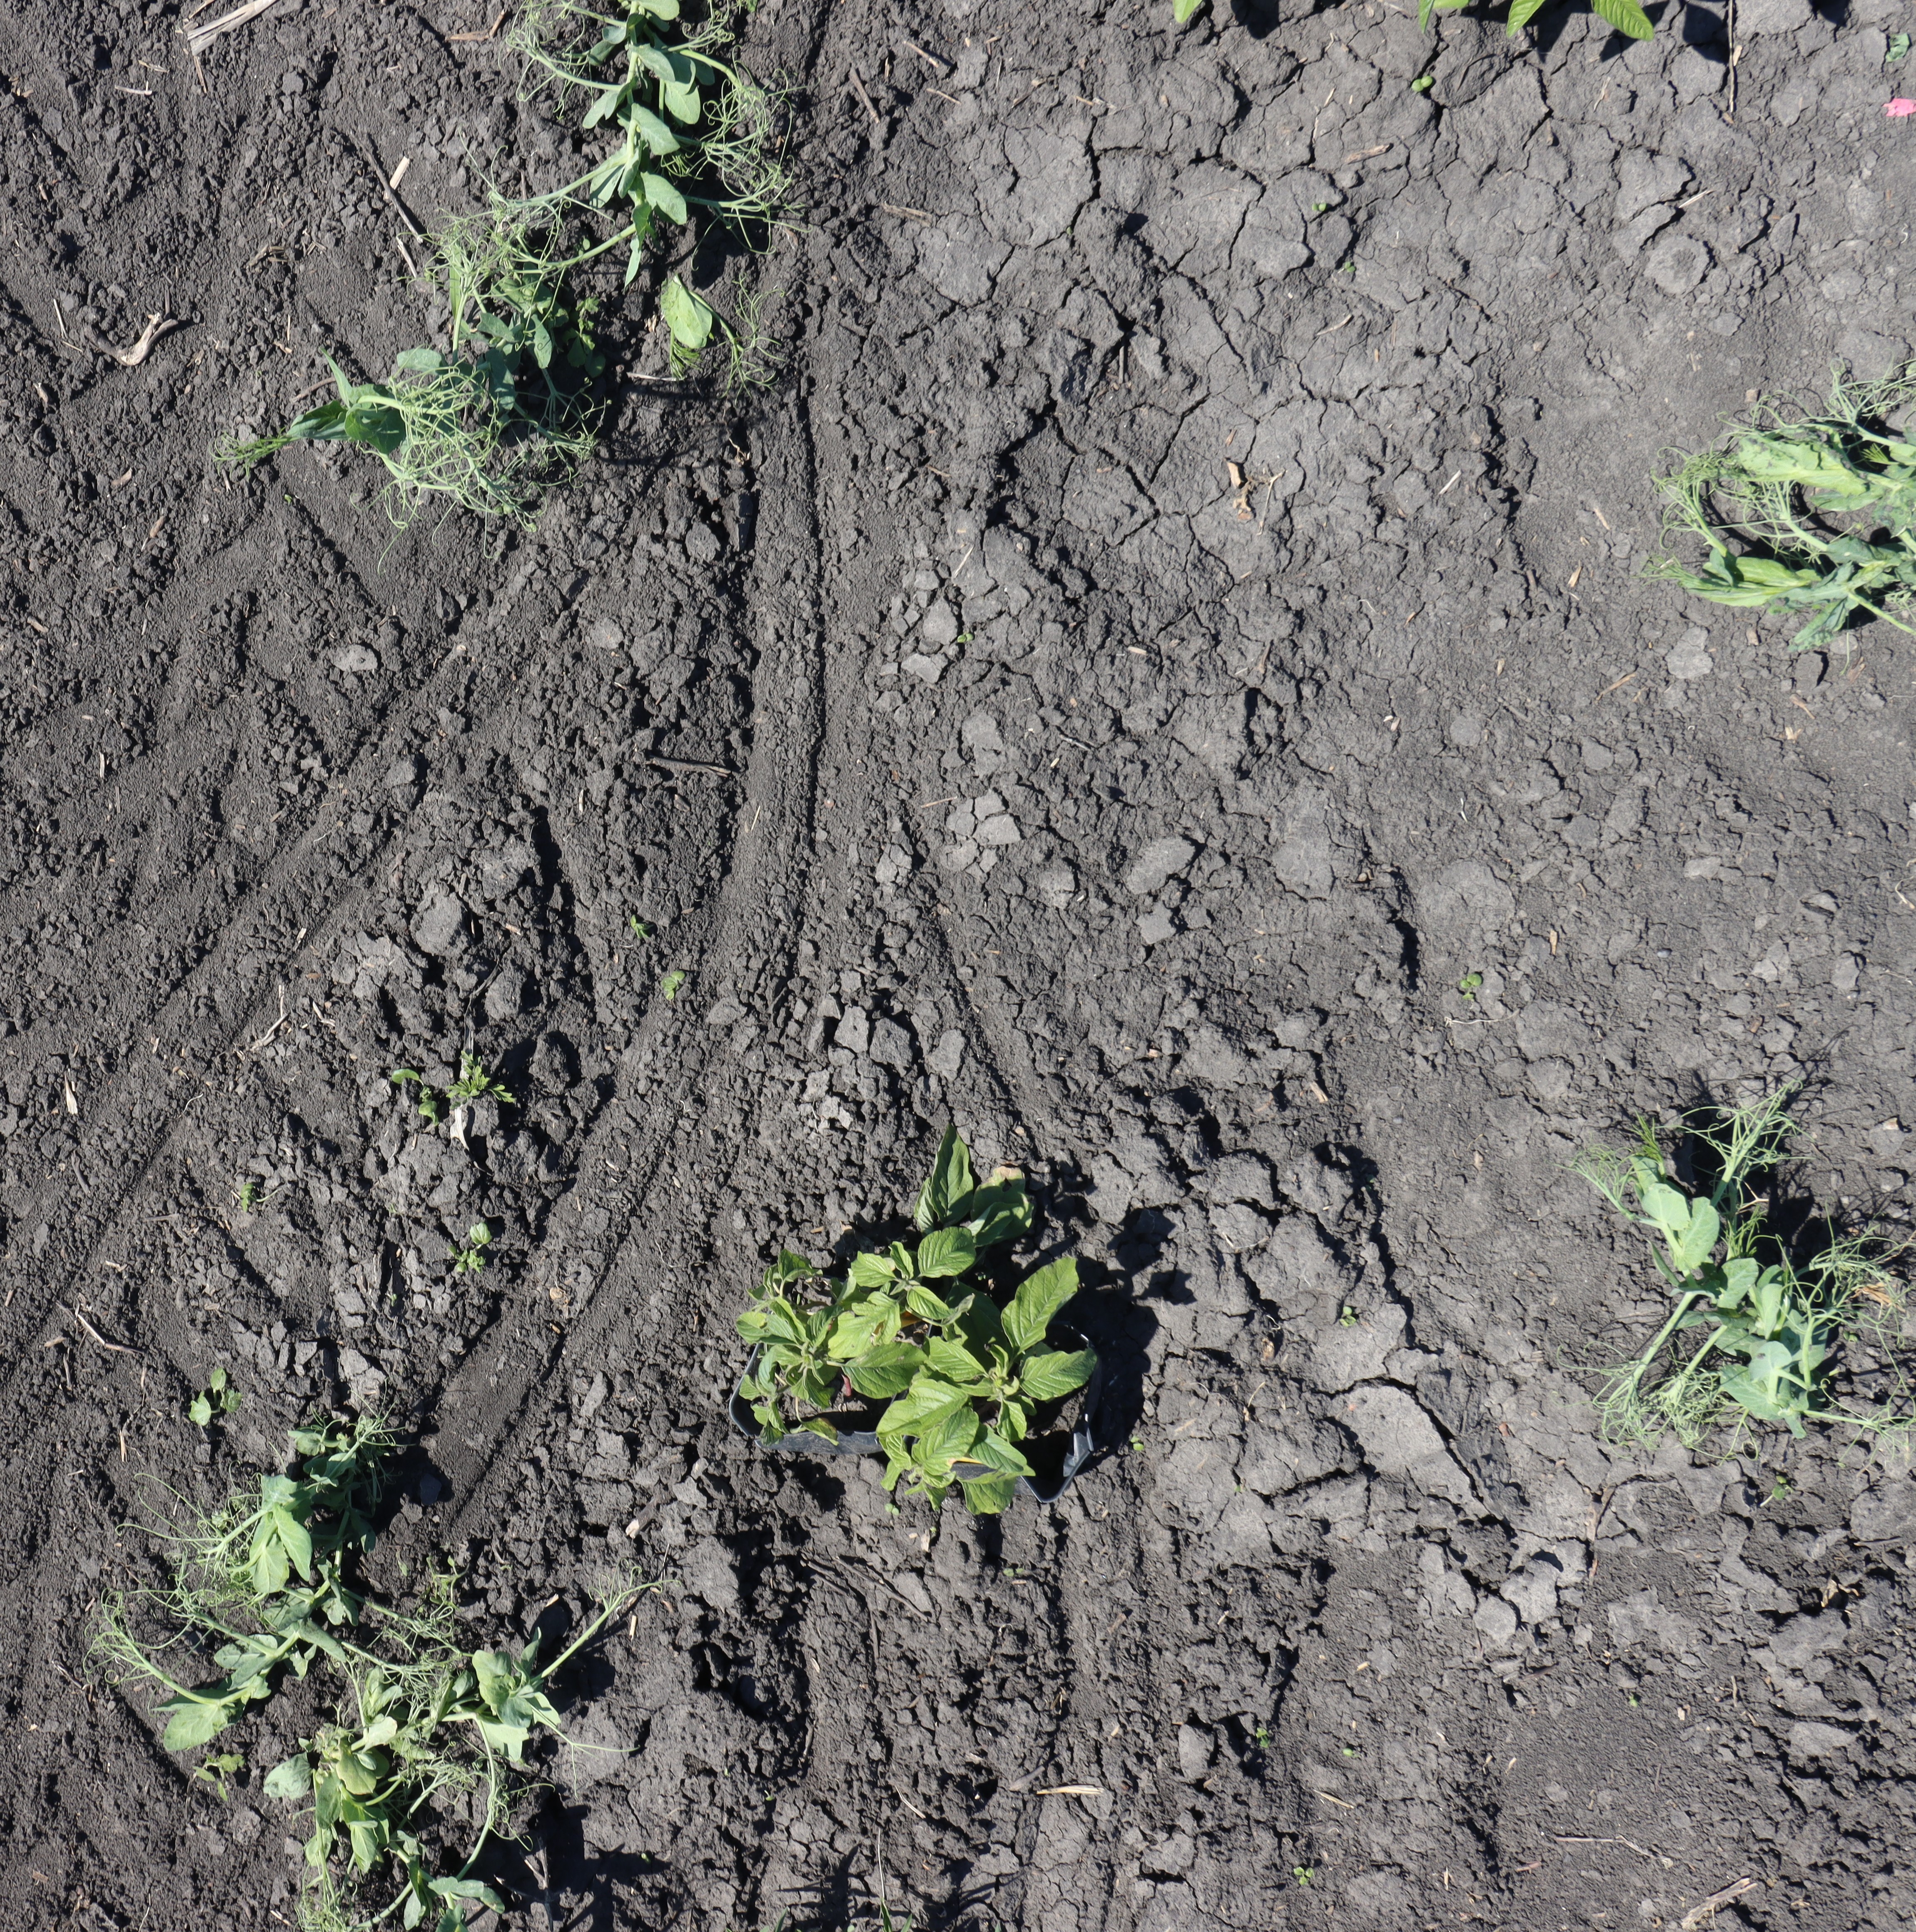
Crop: Field pea
Objects: Field Pea, Field Pea, Field Pea, Field Pea, Field Pea, Redroot Pigweed, Redroot Pigweed